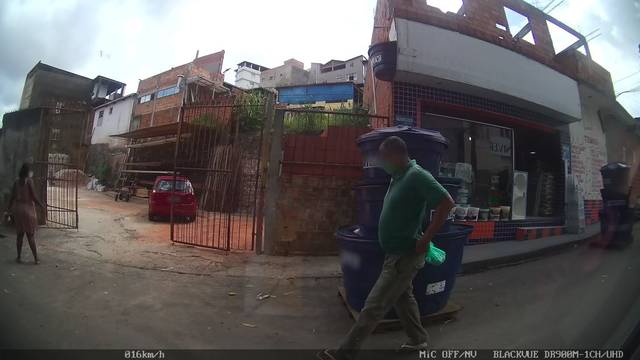
Region: Brazil
Coordinates: -12.951, -38.486